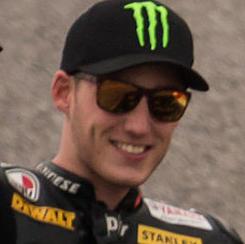
Age: 22